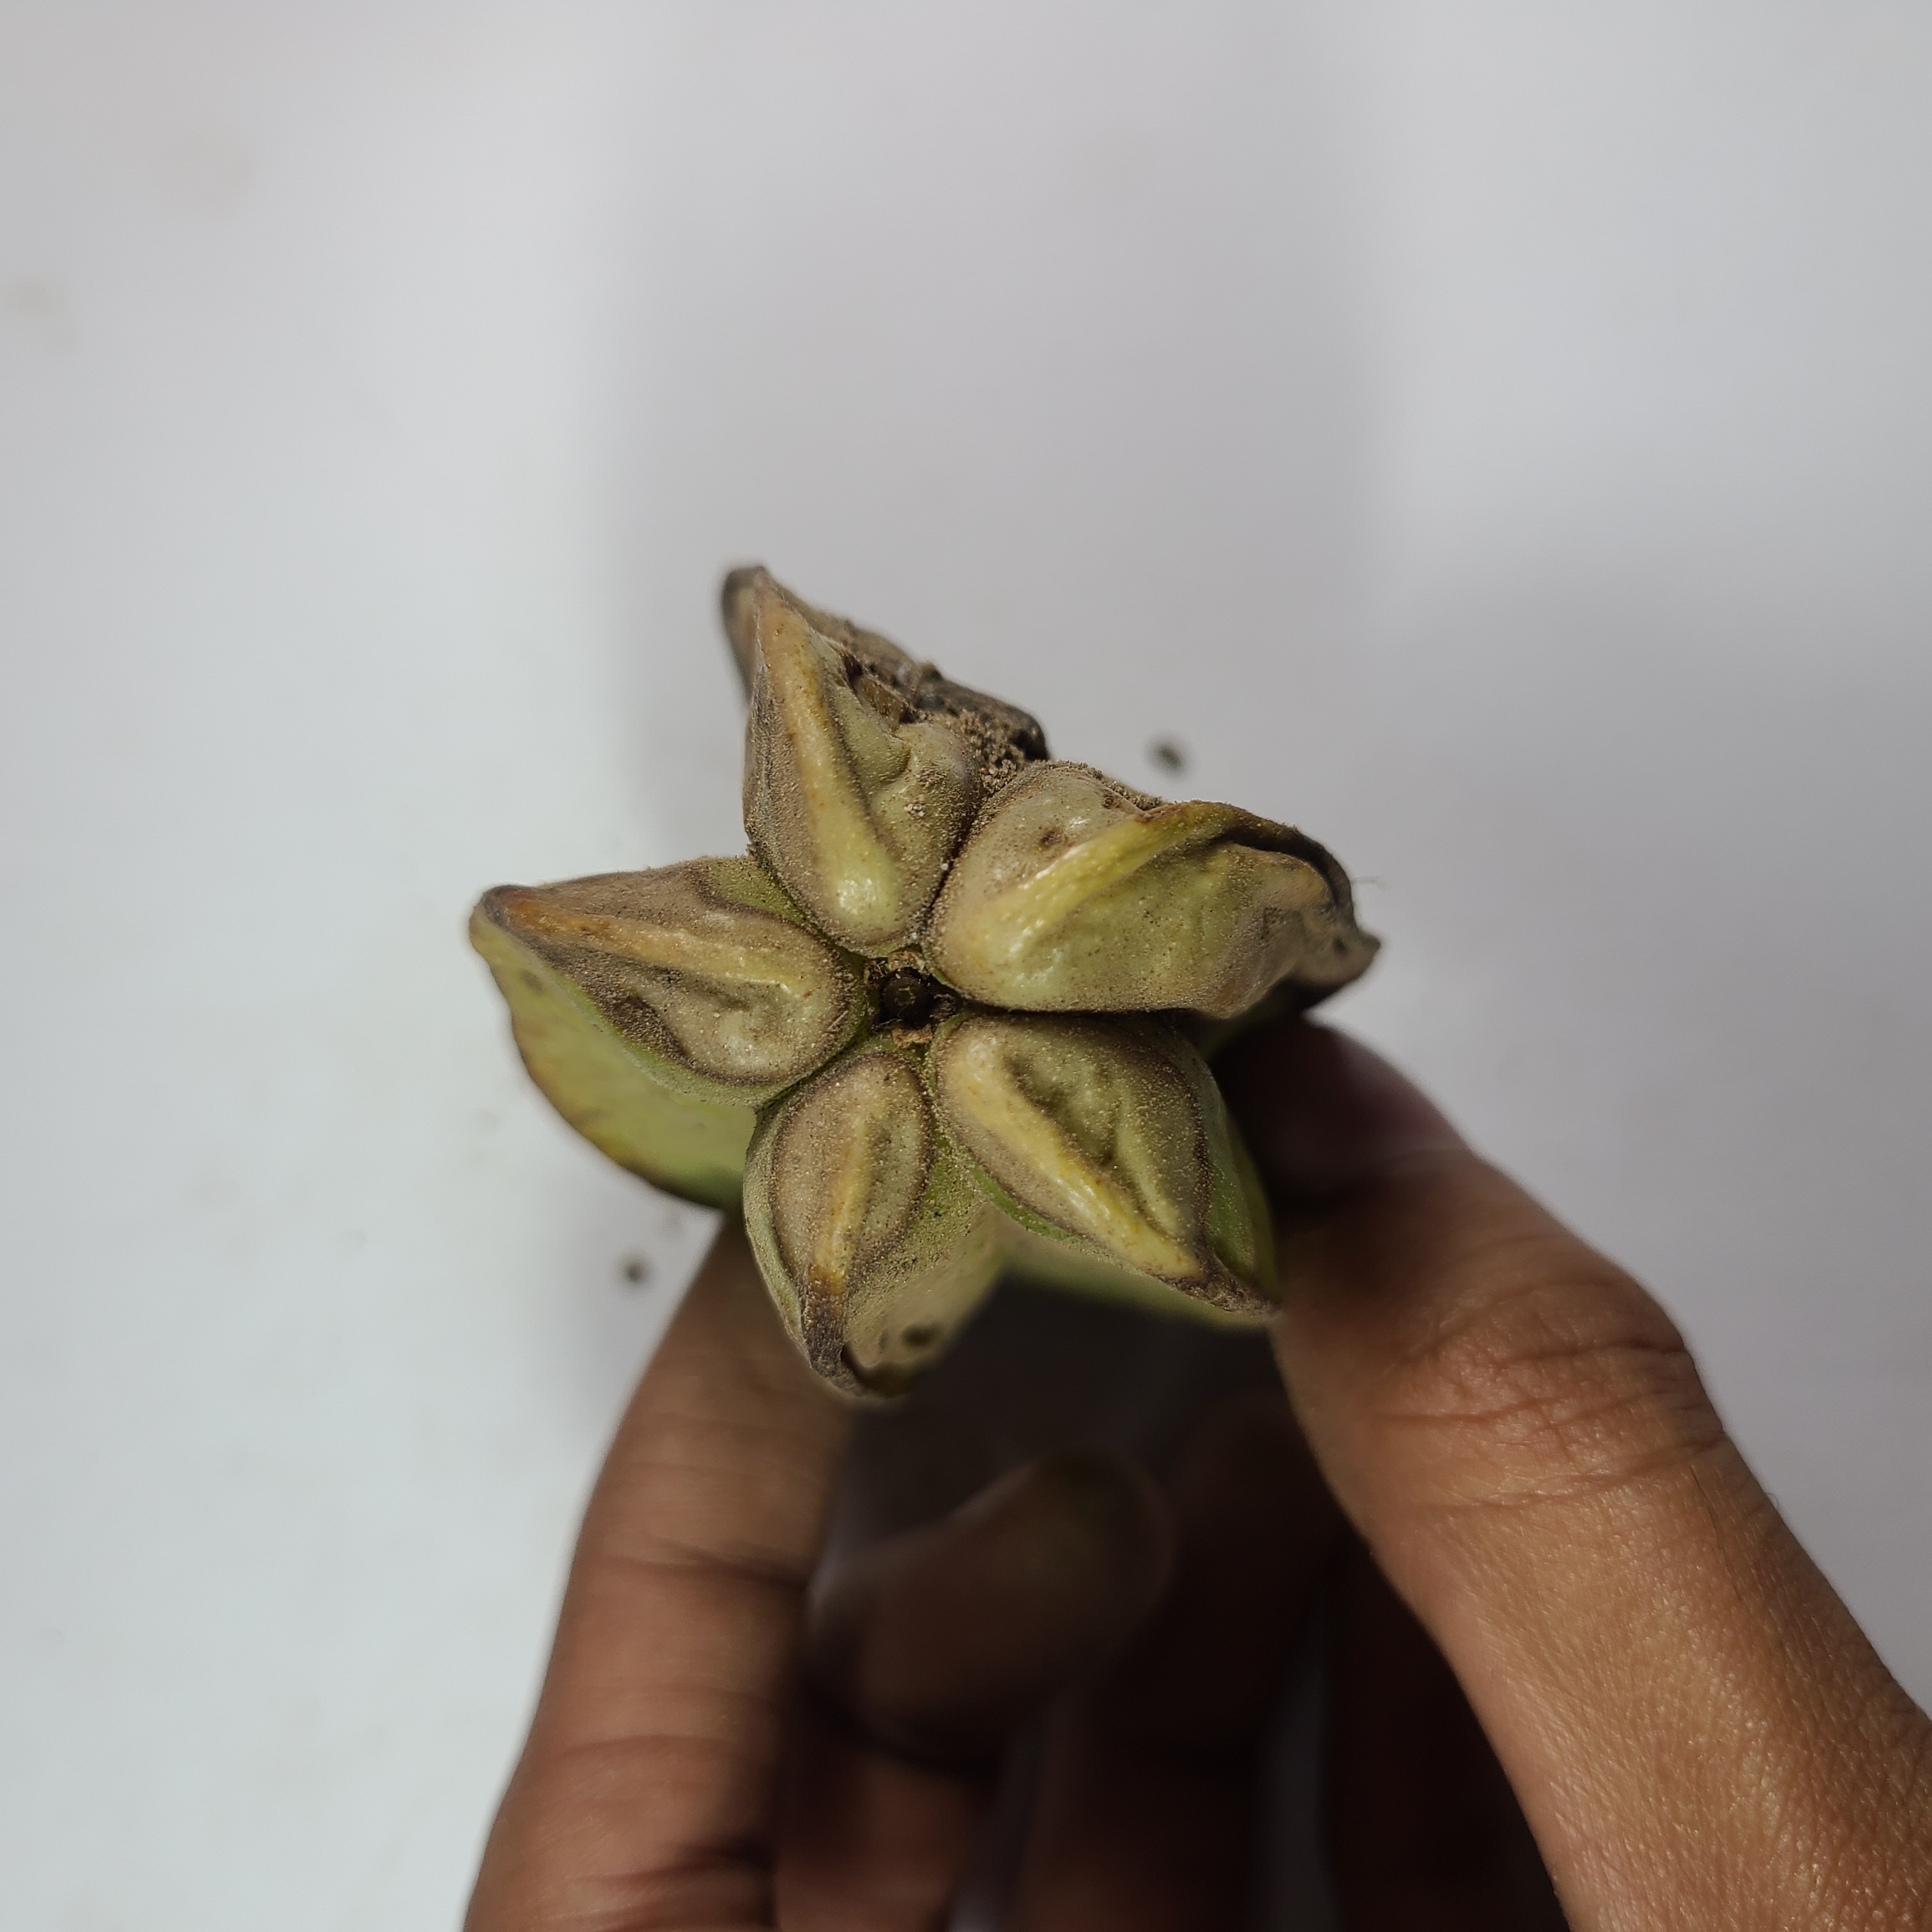
Label: Unhealthy Fruits